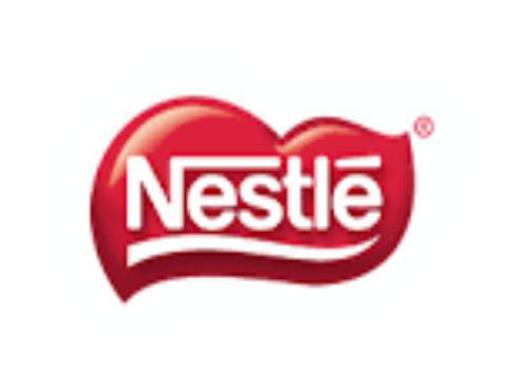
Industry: Food